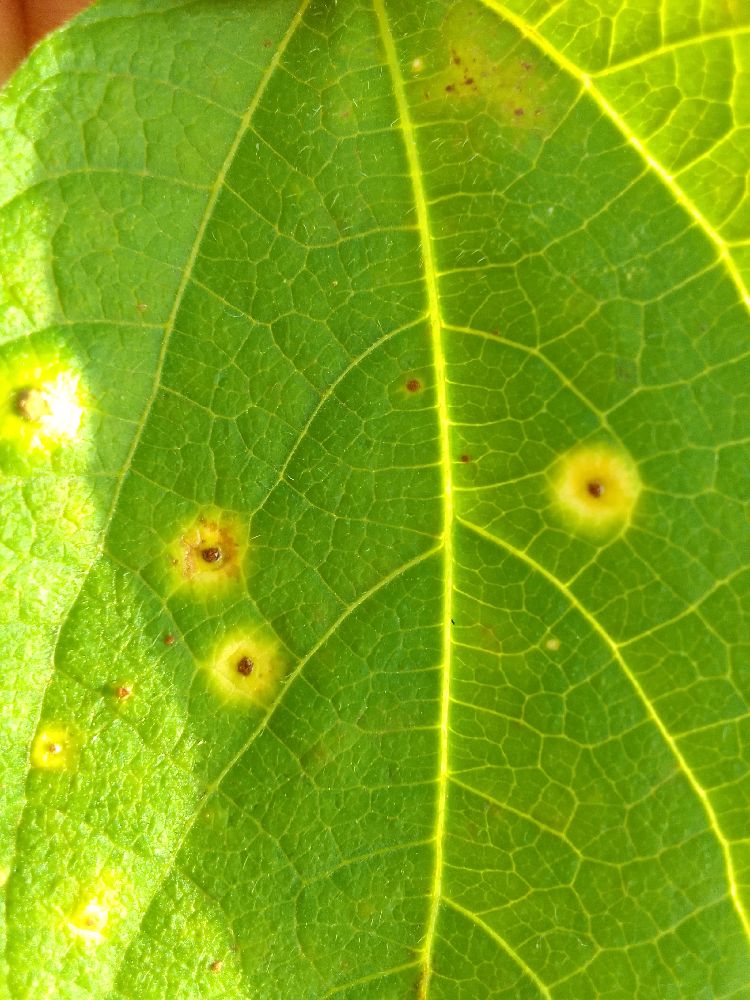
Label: rust